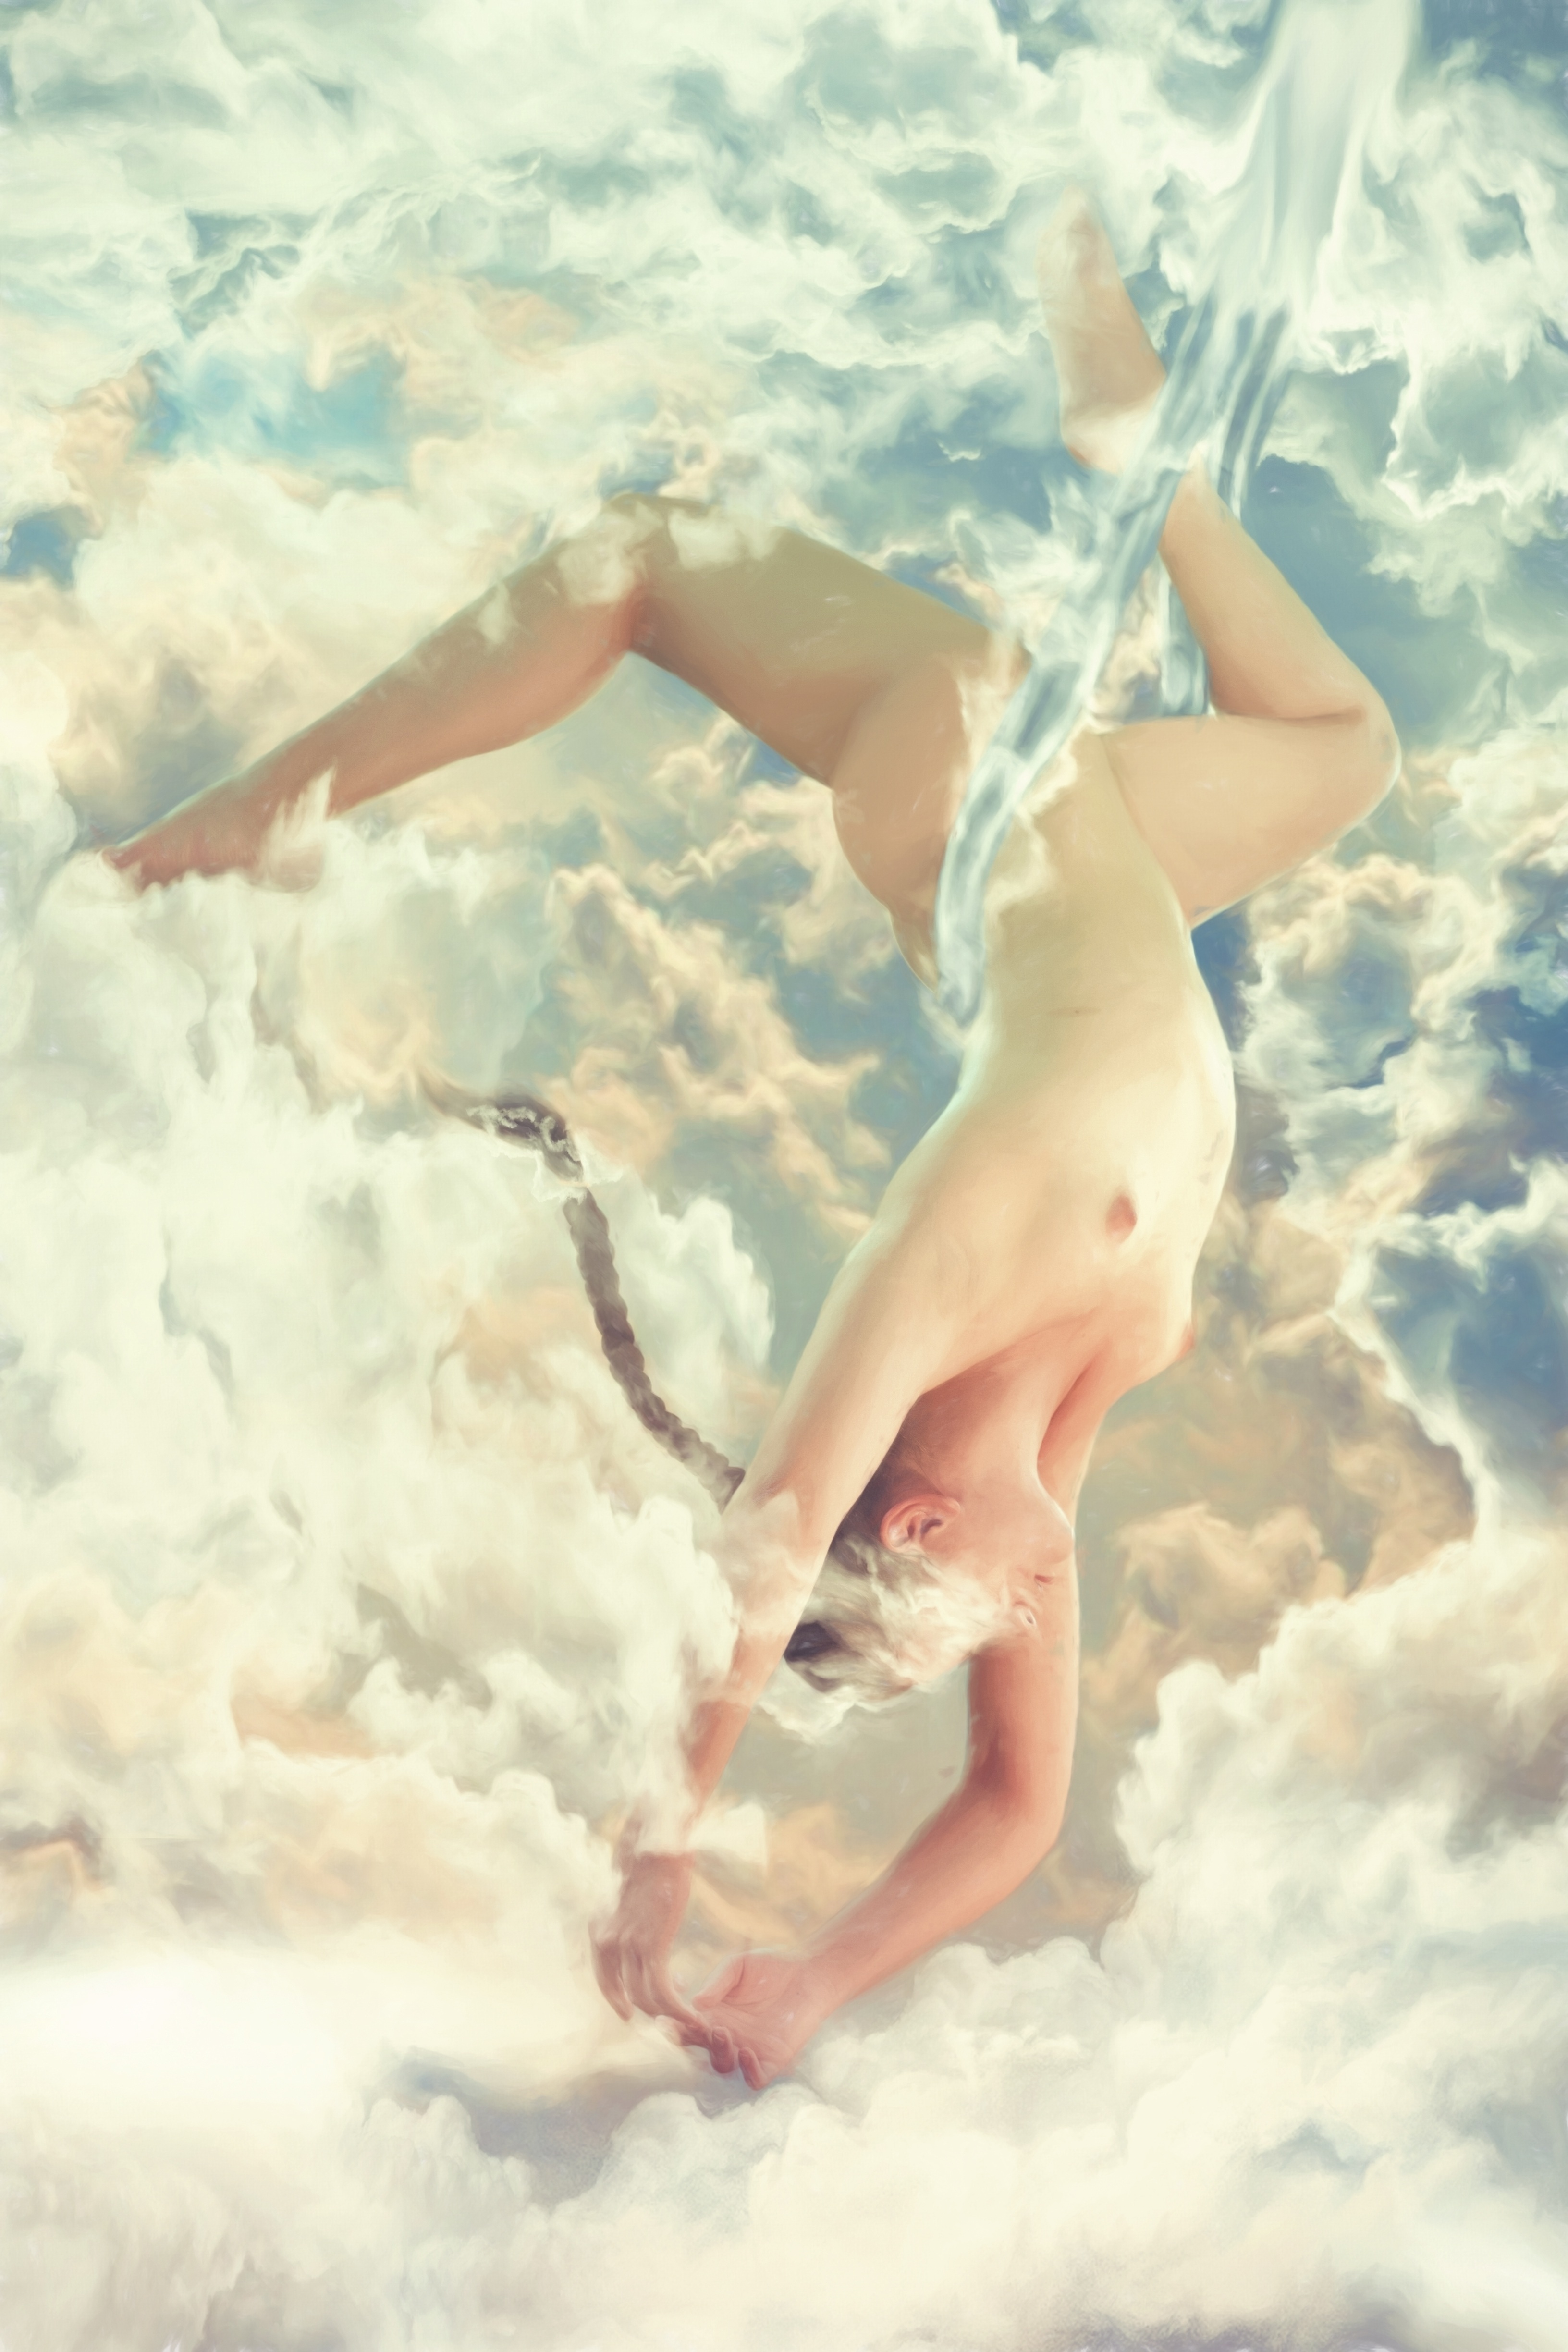
hand, sea, girl, leg, underwater, soar, clothing, human body, clouds, sports, beauty, body, breast, erotica, cloud atlas, art model